Ernst Ludwig von Gerlach

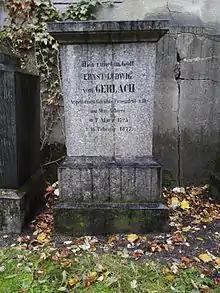
Gravestone of von Gerlach

Historical scholarship’s verdict on Gerlach is quite ambivalent. The historian Hans-Joachim Schoeps emphasized above all Gerlach's basic religious motivation: